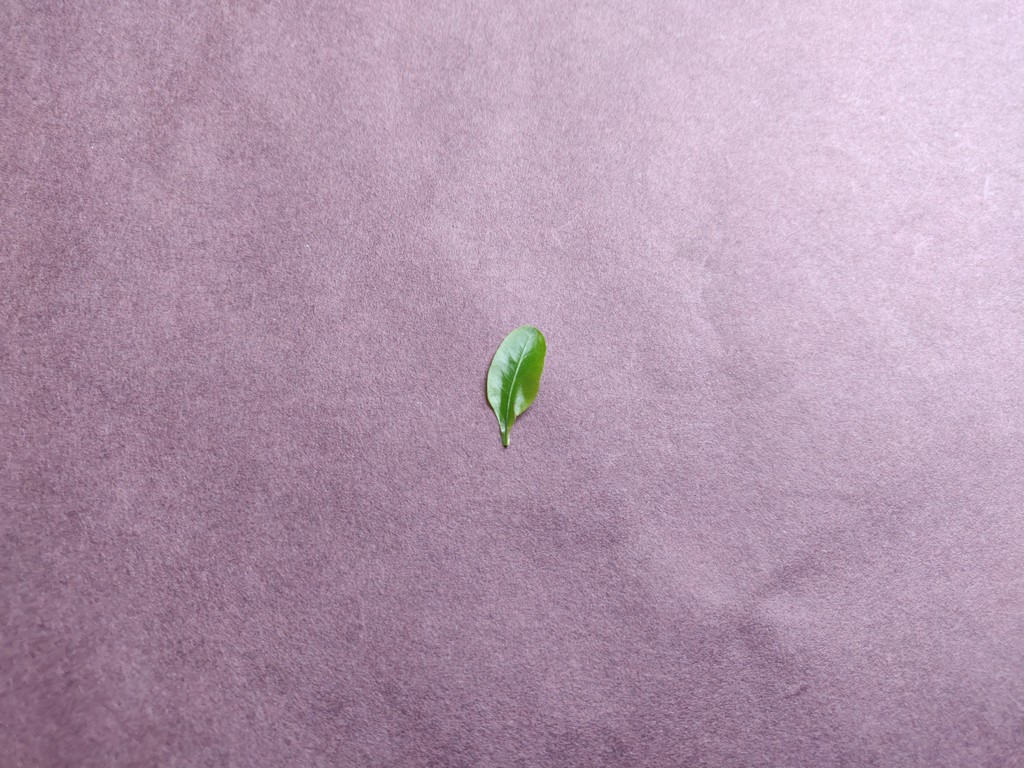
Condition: Healthy
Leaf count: single
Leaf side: front